Allegheny Observatory

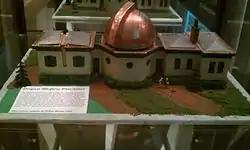
A model of the original Allegheny Observatory

The observatory was founded on February 15, 1859, in the city of Allegheny, Pennsylvania (incorporated into the City of Pittsburgh in 1907) by a group of wealthy industrialists calling themselves the Allegheny Telescope Association. The observatory's initial purpose was for general public education as opposed to research, but by 1867 the revenues derived from this had receded. The facility was then donated to the Western University of Pennsylvania, today known as the University of Pittsburgh.